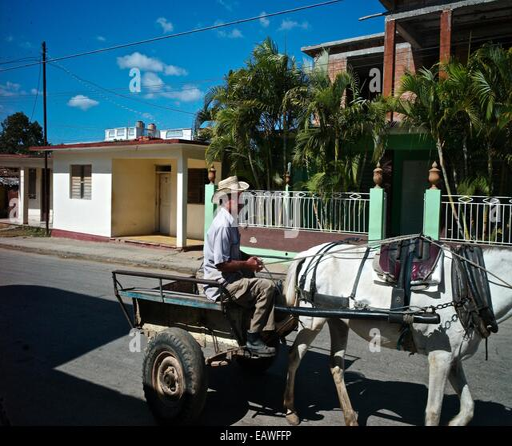
a man drives a horse cart through the streets